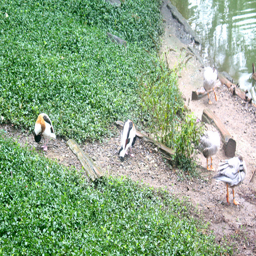
A flock of birds standing on the side of a green hill.
A couple of ducks at a grassy hill.
Different ducks on the ground near a body of water.
Ducks stand near plants on the edge of a body of water.
Several waterbirds outside milling about a water shoreline.